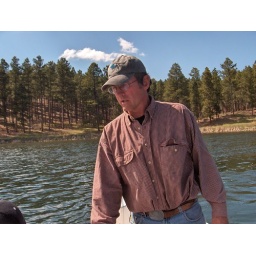
Sheridan Lake Larry standing in boat